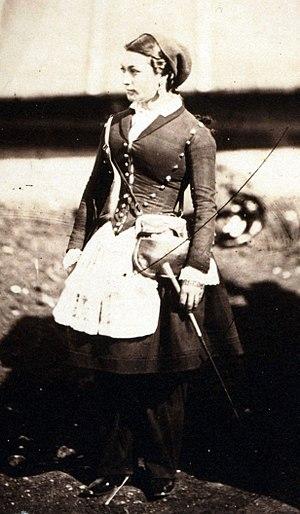
La guerre de Crimée opposa de 1853 à 1856 l'Empire russe à une coalition formée de l'Empire ottoman, de la France, du Royaume-Uni et du royaume de Sardaigne. Provoqué par l'expansionnisme russe et la crainte d'un effondrement de l'Empire ottoman, le conflit se déroula essentiellement en Crimée autour de la base navale de Sébastopol. Il s'acheva par la défaite de la Russie, entérinée par le traité de Paris de 1856.
La vivandière est un terme utilisé sous le Premier Empire pour désigner les femmes suivant leurs maris soldats dans des régiments pour servir de personnels de service. Leur fonction était de blanchir le linge des soldats et de leur vendre quelques effets, destinés à améliorer leur quotidien, tel que du tabac ou de l'eau de vie. Le terme de cantinière est souvent associé à celui de vivandière, car il s'agissait de femmes servant dans l'armée. Les deux fonctions étaient similaires sous Napoléon Iᵉʳ, mais elles furent dissociées pendant la Restauration, la vivandière tenant le rôle de blanchisseuse et la cantinière celui de vendeuse. Mais l'utilisation de ces deux termes était commune en français jusqu'au milieu du XIXᵉ siècle, et vivandière reste le terme de choix dans les pays de langue anglaise. Les cantinières ont servi dans l'armée française jusqu'en 1913, mais la coutume et le nom se propagent à d'autres armées.
À l’origine meuble de voyage, puis magasin, la cantine est aussi depuis la fin du XIXᵉ siècle un lieu où l’on sert à boire et à manger aux personnes d’une collectivité, et, plus récemment, un service généralement subventionné de restauration collective.